Iceland (supermarket)

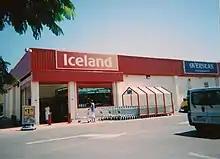
An Iceland store in Torrevieja, Spain

In April 2021, Iceland launched Swift, their brand of convenience stores. Five stores were opened under the Swift brand, the first converted from a former Iceland store in Newcastle-upon-Tyne and the other four in the London area. Soon after introducing an Iceland Local format for petrol forecourt stores, Iceland announced in July 2023 that the Swift-branded stores would be scrapped, with four of the stores closed entirely, their staff transferred to other nearby Iceland stores, and one reformatted to the Iceland identity.